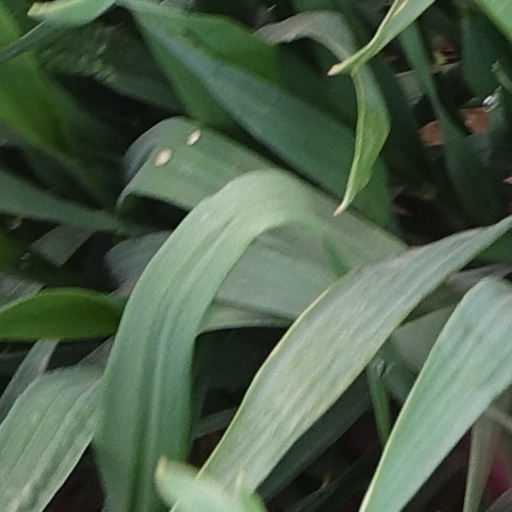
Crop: wheat